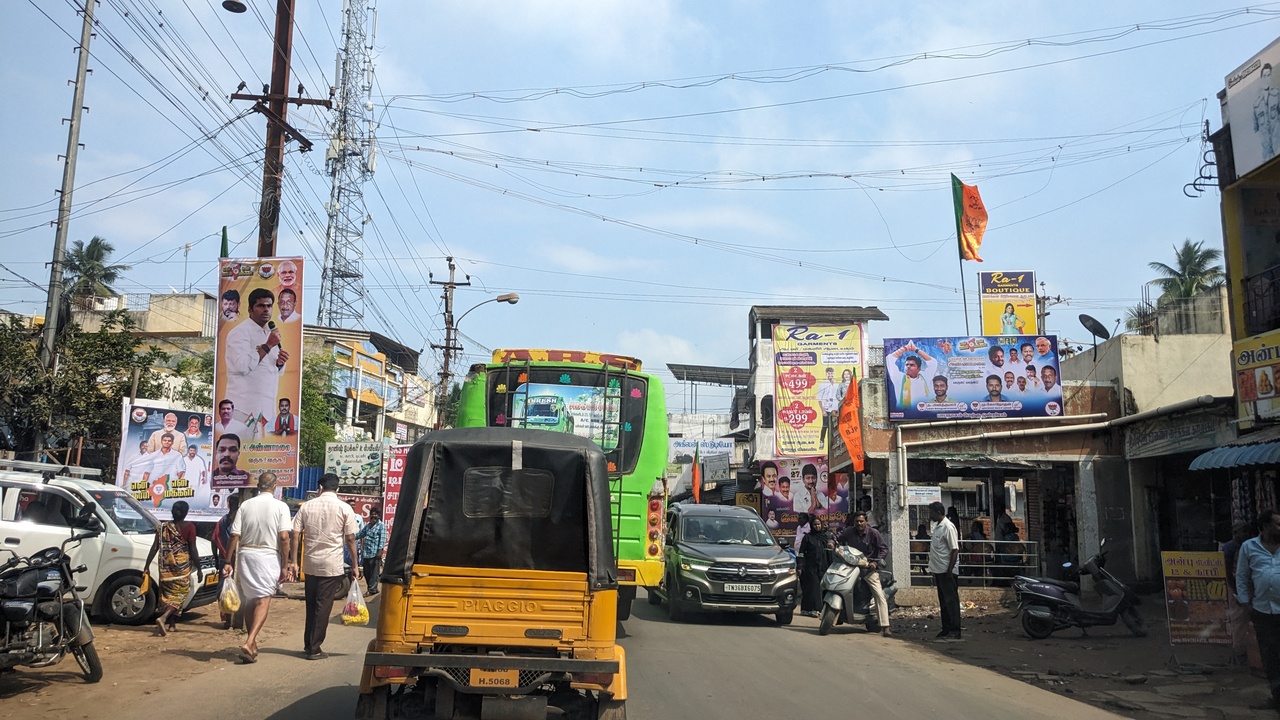
Photos taken from a trip to South eastern Tamilnadu